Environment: real
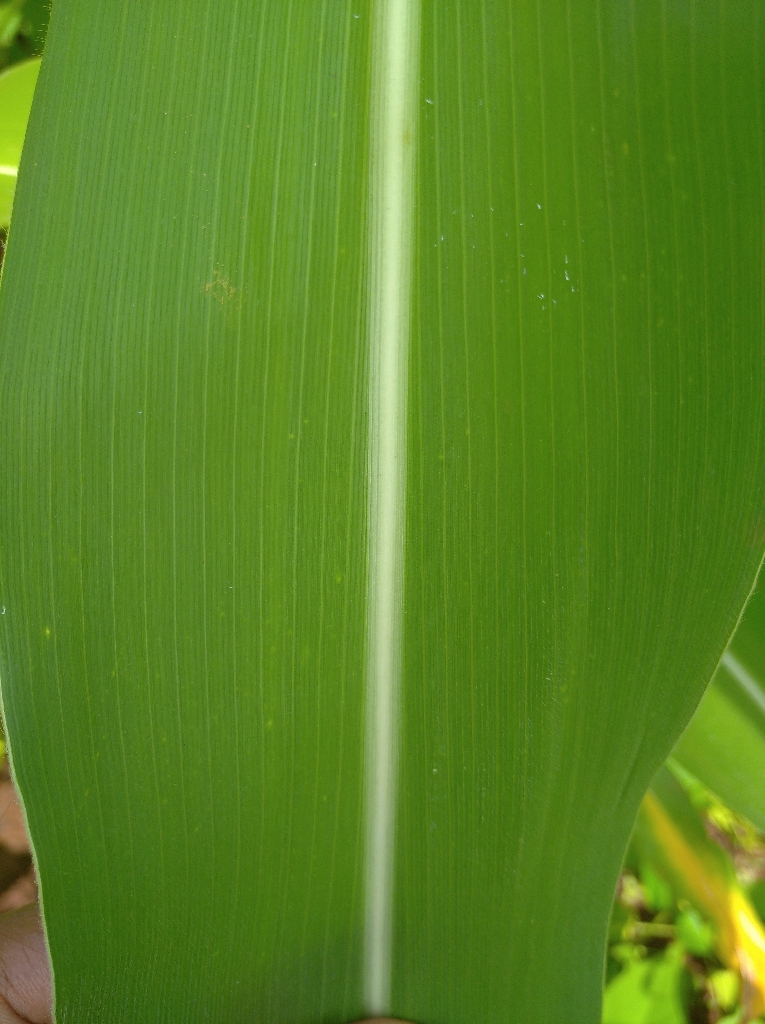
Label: healthy